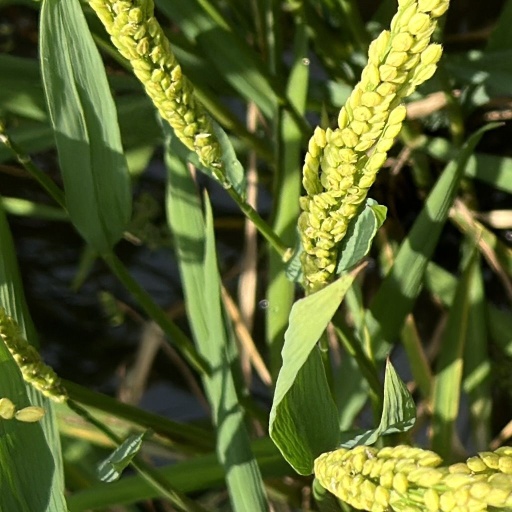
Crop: rice